German war crimes during the invasion of Poland

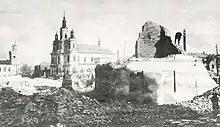
Radomsko: destruction caused by German air raids

On 5 September 1939, German troops of the 50th Infantry Division entered Bydgoszcz. There were no regular Polish forces left in the city, but the local Civil Guard put up resistance. Its members laid down their arms only after receiving assurances from General Eccard Freiherr von Gablenz that they would be treated as prisoners of war. In reality, they were handed over to the "Einsatzgruppe IV" officers. Many prisoners, including the two leaders of the Civil Guard – Konrad Fiedler and Marian Miczuga – were executed. Some prisoners were tortured to death with metal rods. Despite the Civil Guard's surrender, the occupiers believed a "Polish uprising" was still ongoing in Bydgoszcz. Chaotic gunfights erupted throughout the city. In response, "Wehrmacht" soldiers, along with "Einsatzgruppe IV" officers, conducted random arrests and executions. According to German estimates, between 5 and 8 September, 200 to 400 civilians were executed in Bydgoszcz. Several thousand men were temporarily arrested.